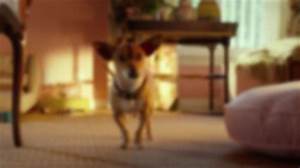
Label: dog